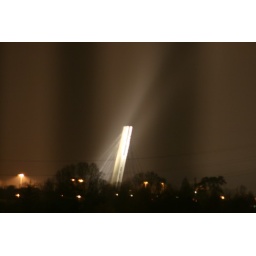
This is the new bridge over the river Parma, which is always beautifuly iluminated, this picture was taken from my Balcony